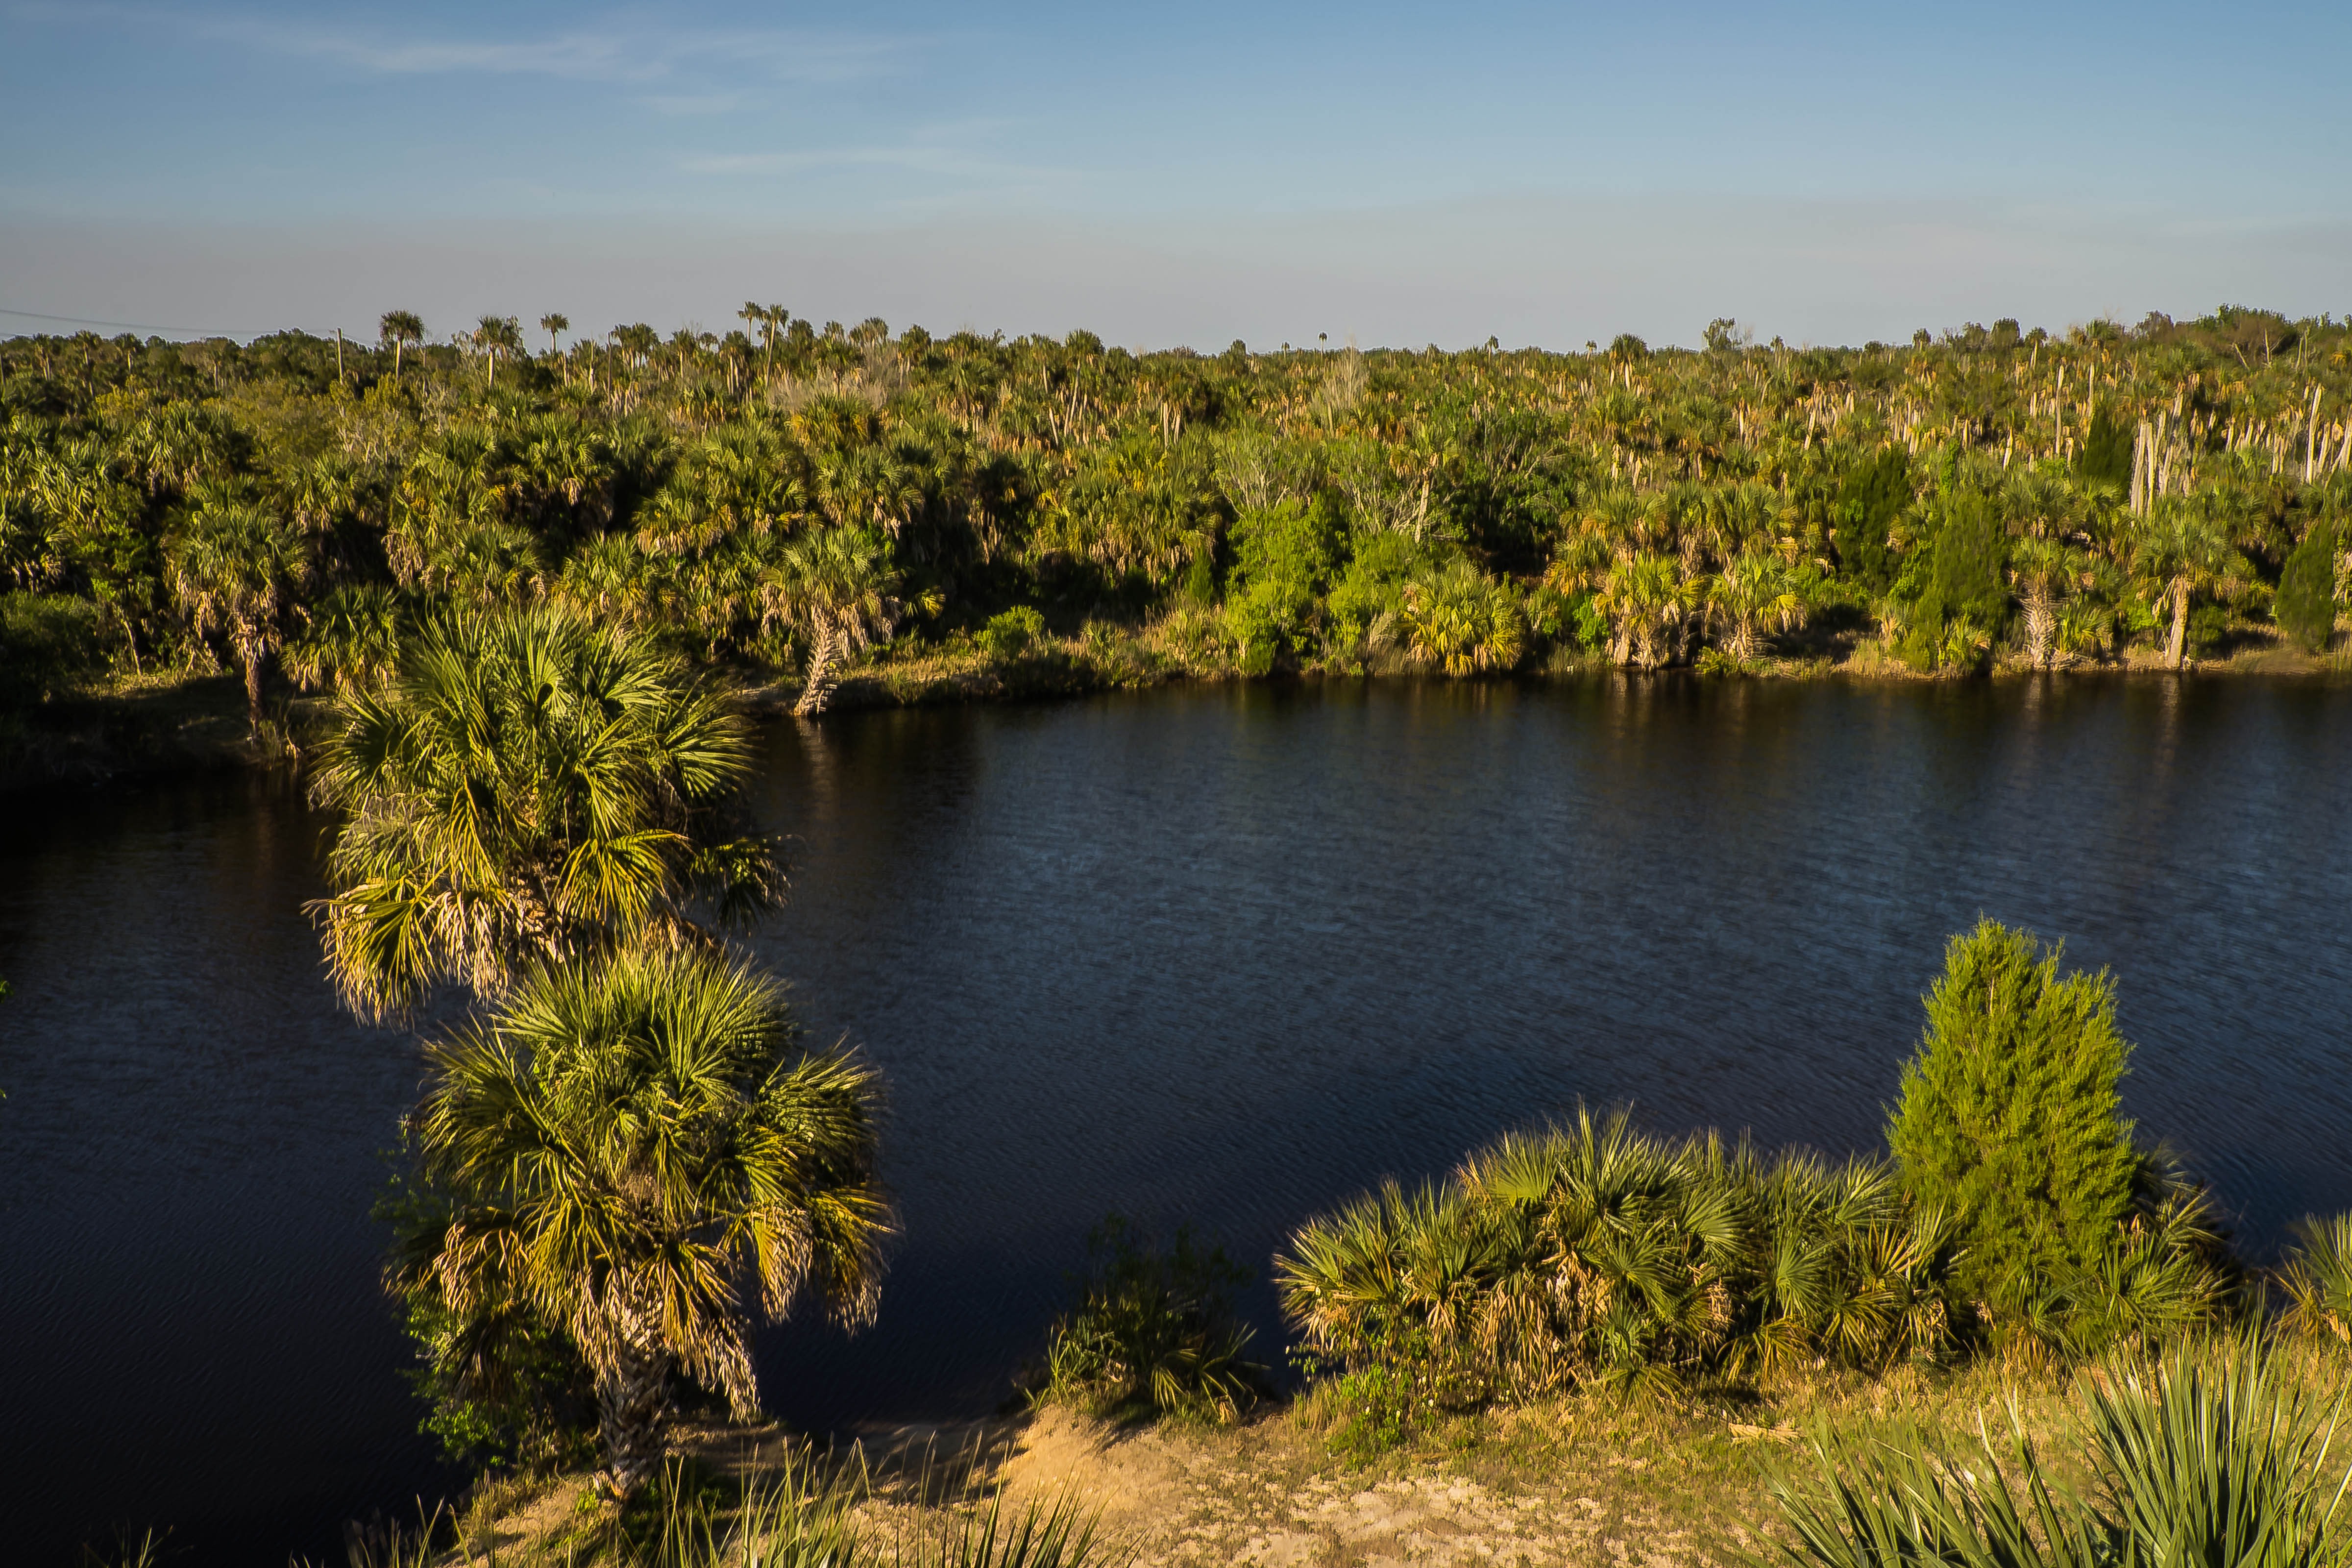
landscape, tree, water, nature, forest, grass, marsh, wilderness, mountain, morning, lake, river, pond, reflection, tropical, autumn, reservoir, body of water, wetland, exotic, habitat, loch, palm trees, tropics, natural environment, pine island